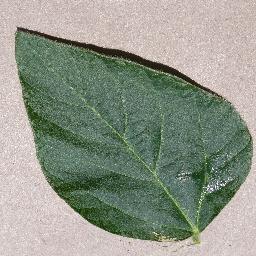
Label: Soybean___healthy